Chromium

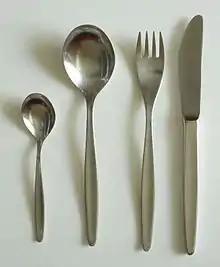
Stainless steel cutlery made from Cromargan 18/10, containing 18% chromium

The strengthening effect of forming stable metal carbides at grain boundaries, and the strong increase in corrosion resistance made chromium an important alloying material for steel. High-speed tool steels contain 3–5% chromium. Stainless steel, the primary corrosion-resistant metal alloy, is formed when chromium is introduced to iron in concentrations above 11%. For stainless steel's formation, ferrochromium is added to the molten iron. Also, nickel-based alloys have increased strength due to the formation of discrete, stable, metal, carbide particles at the grain boundaries. For example, Inconel 718 contains 18.6% chromium. Because of the excellent high-temperature properties of these nickel superalloys, they are used in jet engines and gas turbines in lieu of common structural materials. ASTM B163 relies on chromium for condenser and heat-exchanger tubes, while castings with high strength at elevated temperatures that contain chromium are standardised with ASTM A567. AISI type 332 is used where high temperature would normally cause carburization, oxidation or corrosion. Incoloy 800 "is capable of remaining stable and maintaining its austenitic structure even after long time exposures to high temperatures". Nichrome is used as resistance wire for heating elements in things like toasters and space heaters. These uses make chromium a strategic material. Consequently, during World War II, U.S. road engineers were instructed to avoid chromium in yellow road paint, as it "may become a critical material during the emergency". The United States likewise considered chromium "essential for the German war industry" and made intense diplomatic efforts to keep it out of the hands of Nazi Germany.